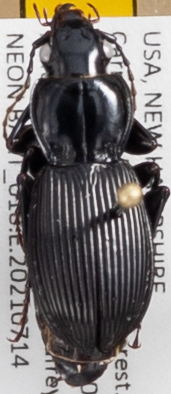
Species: Pterostichus coracinus
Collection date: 2021-07-14
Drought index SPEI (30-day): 0.47
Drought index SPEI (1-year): -1.13
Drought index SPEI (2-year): -0.8